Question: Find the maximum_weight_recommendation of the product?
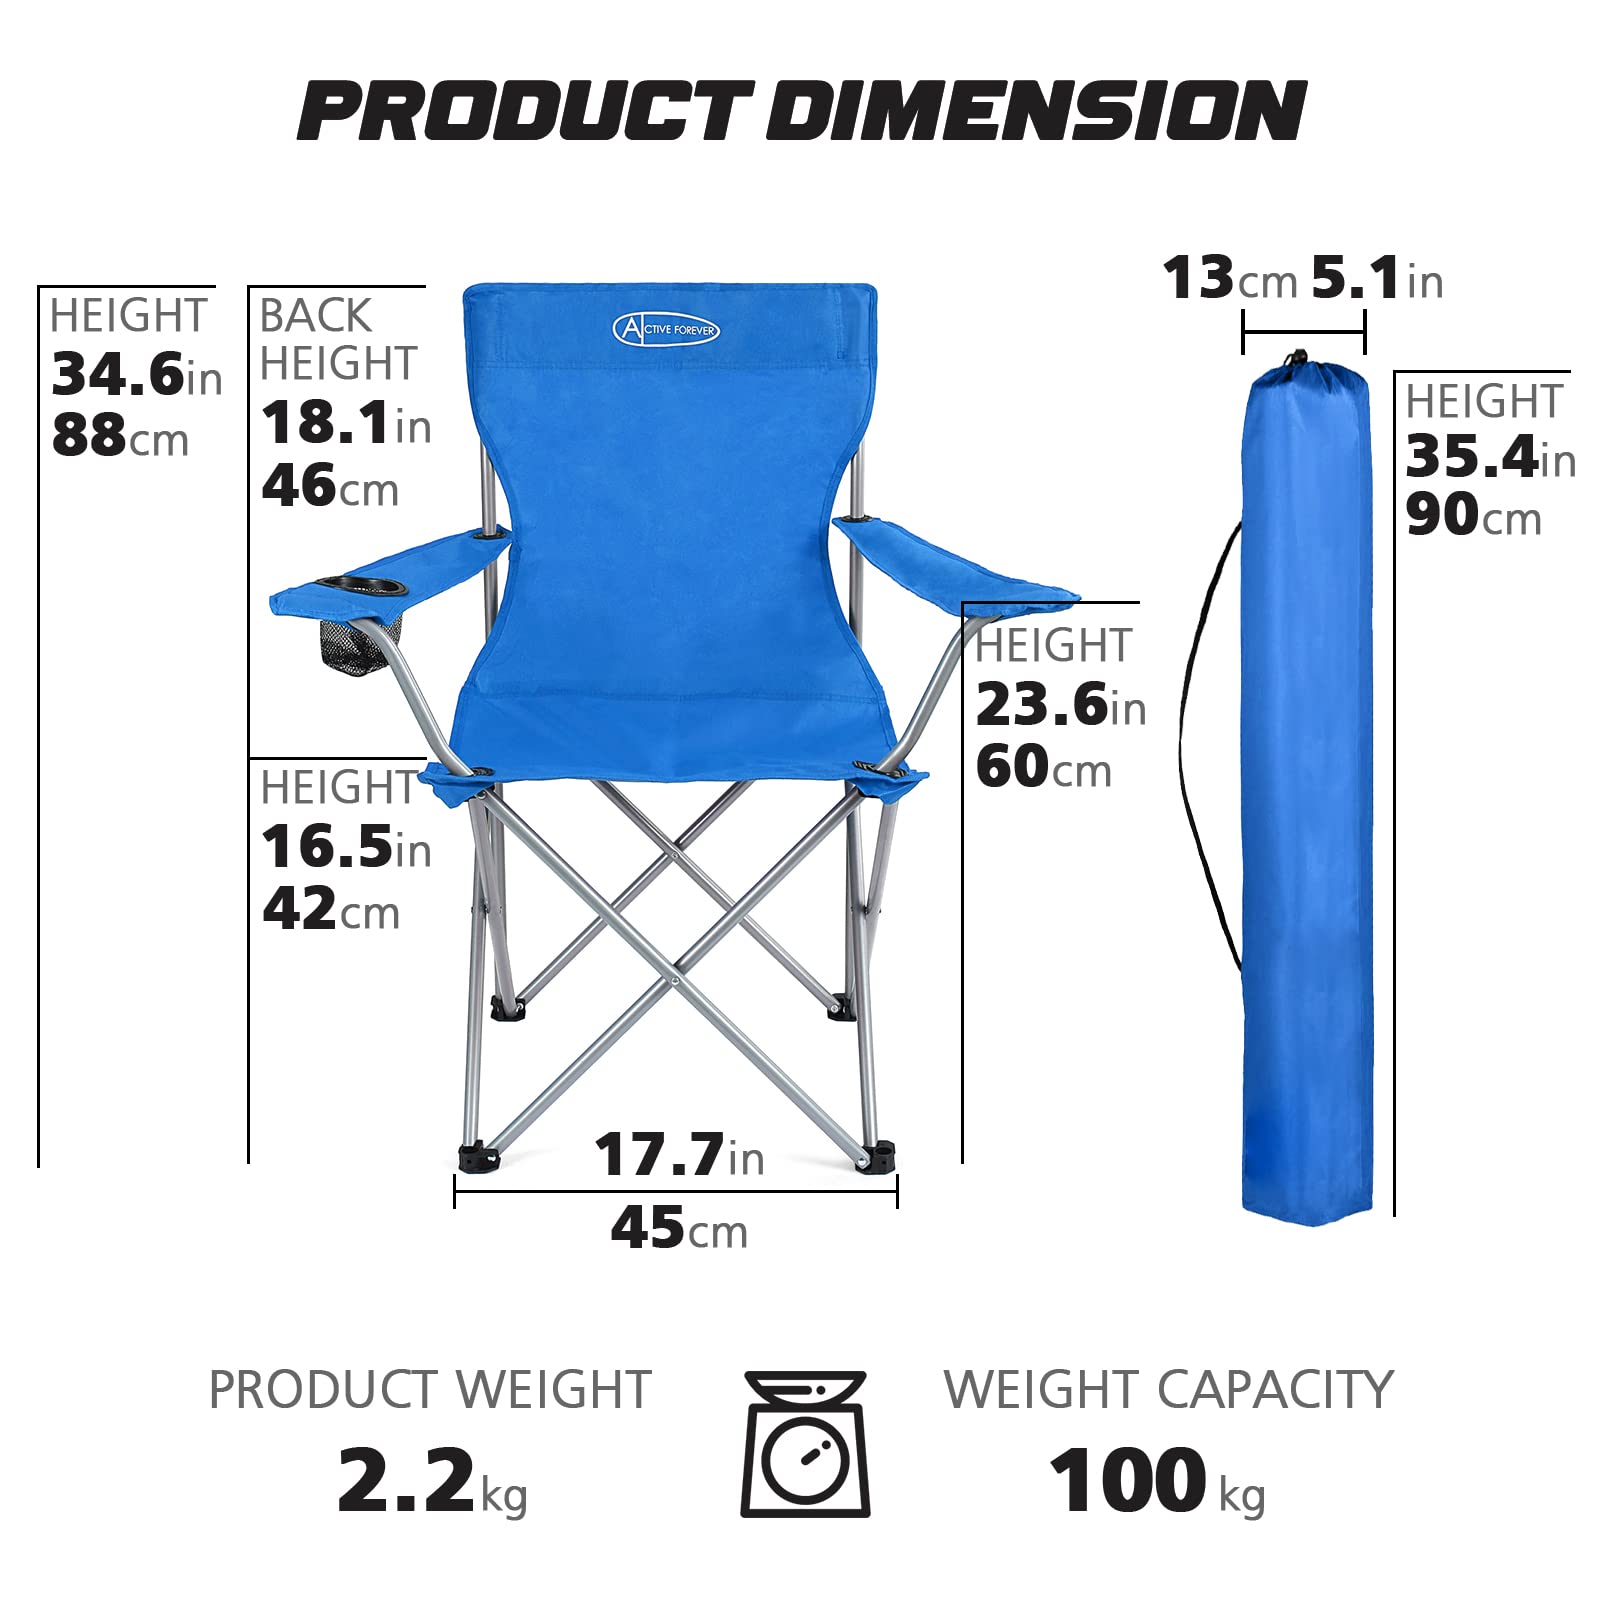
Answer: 100 kilogram